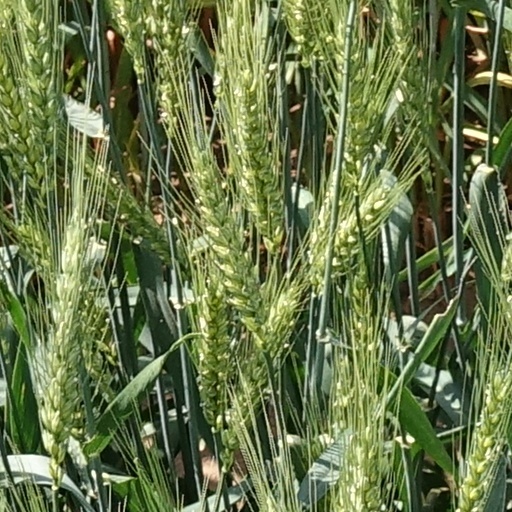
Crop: wheat